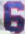
Number: 6